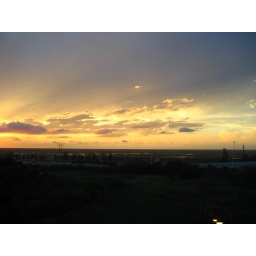
The view looking west-northwest, out over the swamp, from the 4th floor smoker's balcony outside section 410 or so.